Adam Rose

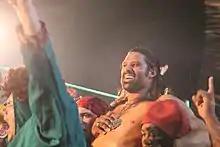
Adam Rose in September 2014

On 31 October episode of "SmackDown", WWE teased dissension between Rose and The Bunny when R-Truth hinted that The Bunny was upstaging Rose. After The Bunny cost Rose a match, The Bunny was assaulted and abandoned by Rose, but continued supporting Rose for his next match and often started causing Rose to lose some matches after the attempts to help him out backfired. In response, Rose allowed The Bunny to submit to Tyson Kidd during an "inter-species" match, rather than saving him when Kidd placed him in the sharpshooter. The Bunny teamed up with Rose at Survivor Series to take on Slater Gator (Heath Slater and Titus O'Neil) in a tag team match. The Bunny won the match but Rose was clearly displeased. The Bunny and Rose then failed to win a tag team turmoil match, which granted the winners a shot at the WWE Tag Team Championship. In December 2014, the Bunny won a Slammy Award; Rose later explained in a podcast how he had found him in Times Square and hired him.